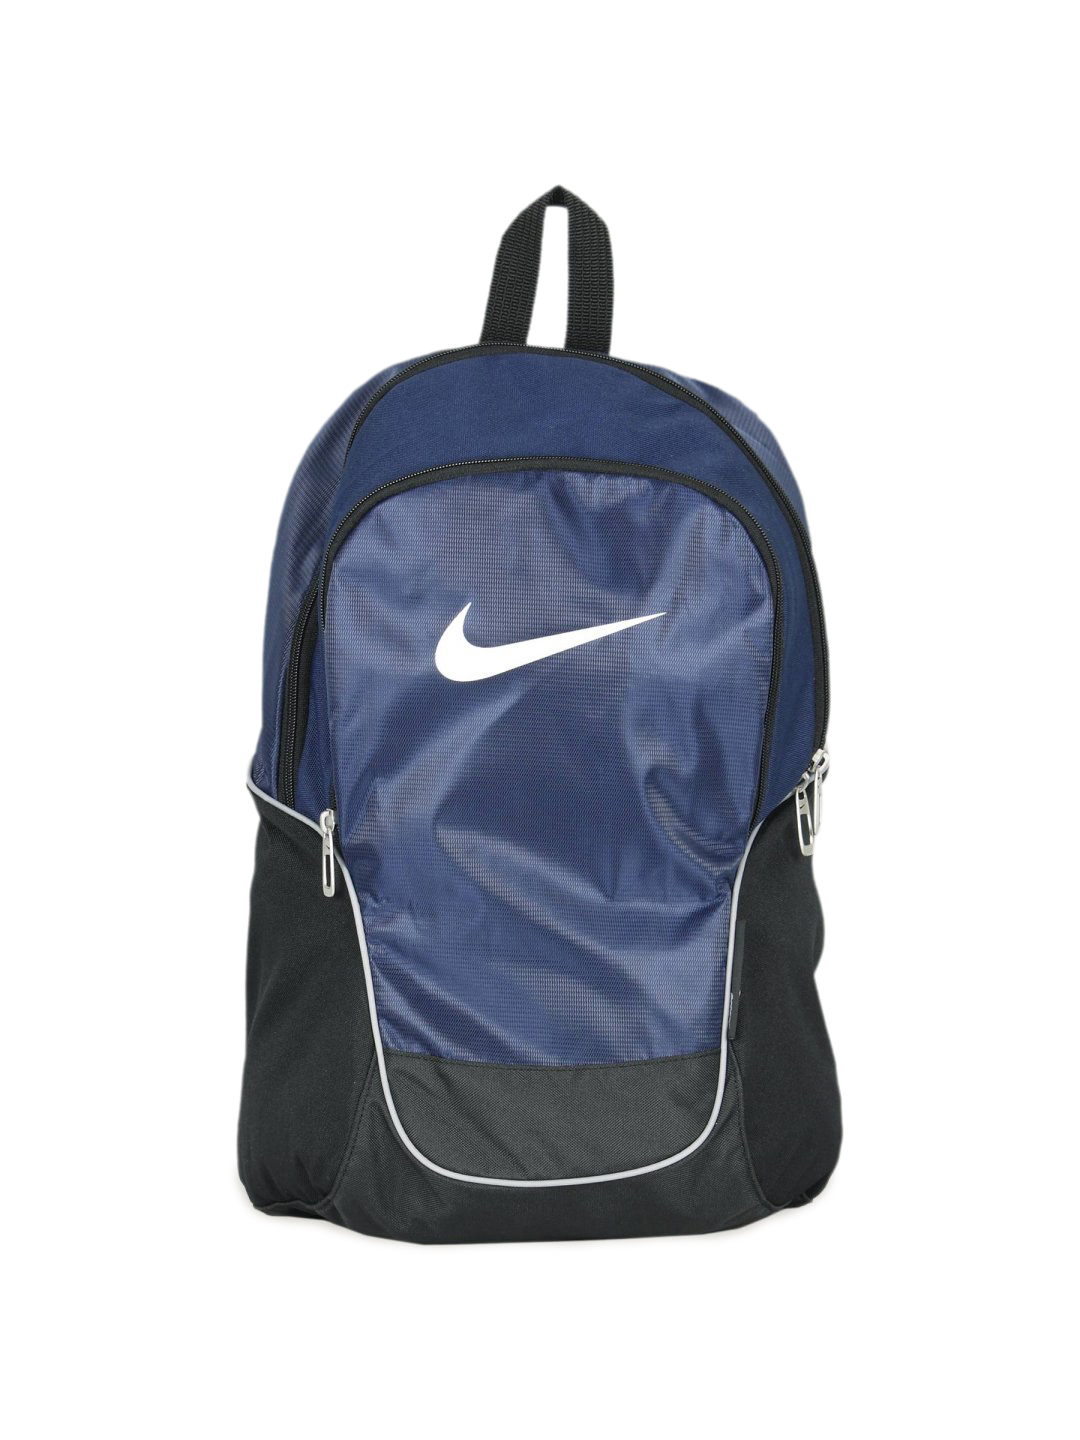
Nike Unisex Medium Blue Backpack
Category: Accessories / Bags / Backpacks
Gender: Unisex
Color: Blue
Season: Summer 2011
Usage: Casual